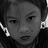
Emotion: sad